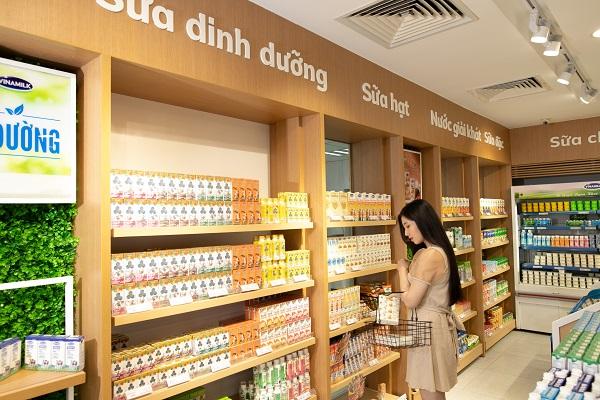
có một cô gái đang đứng ở bên một quầy hàng sữa